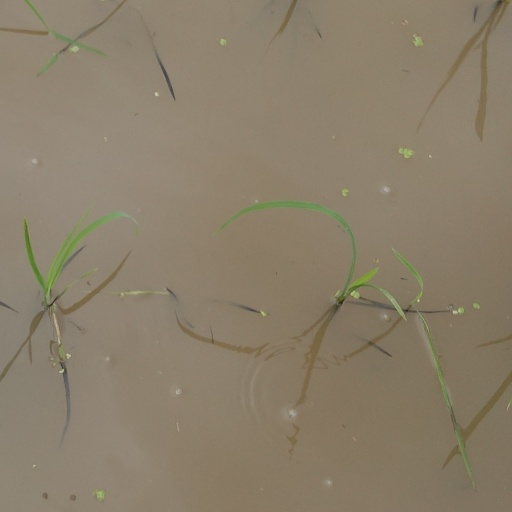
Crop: rice